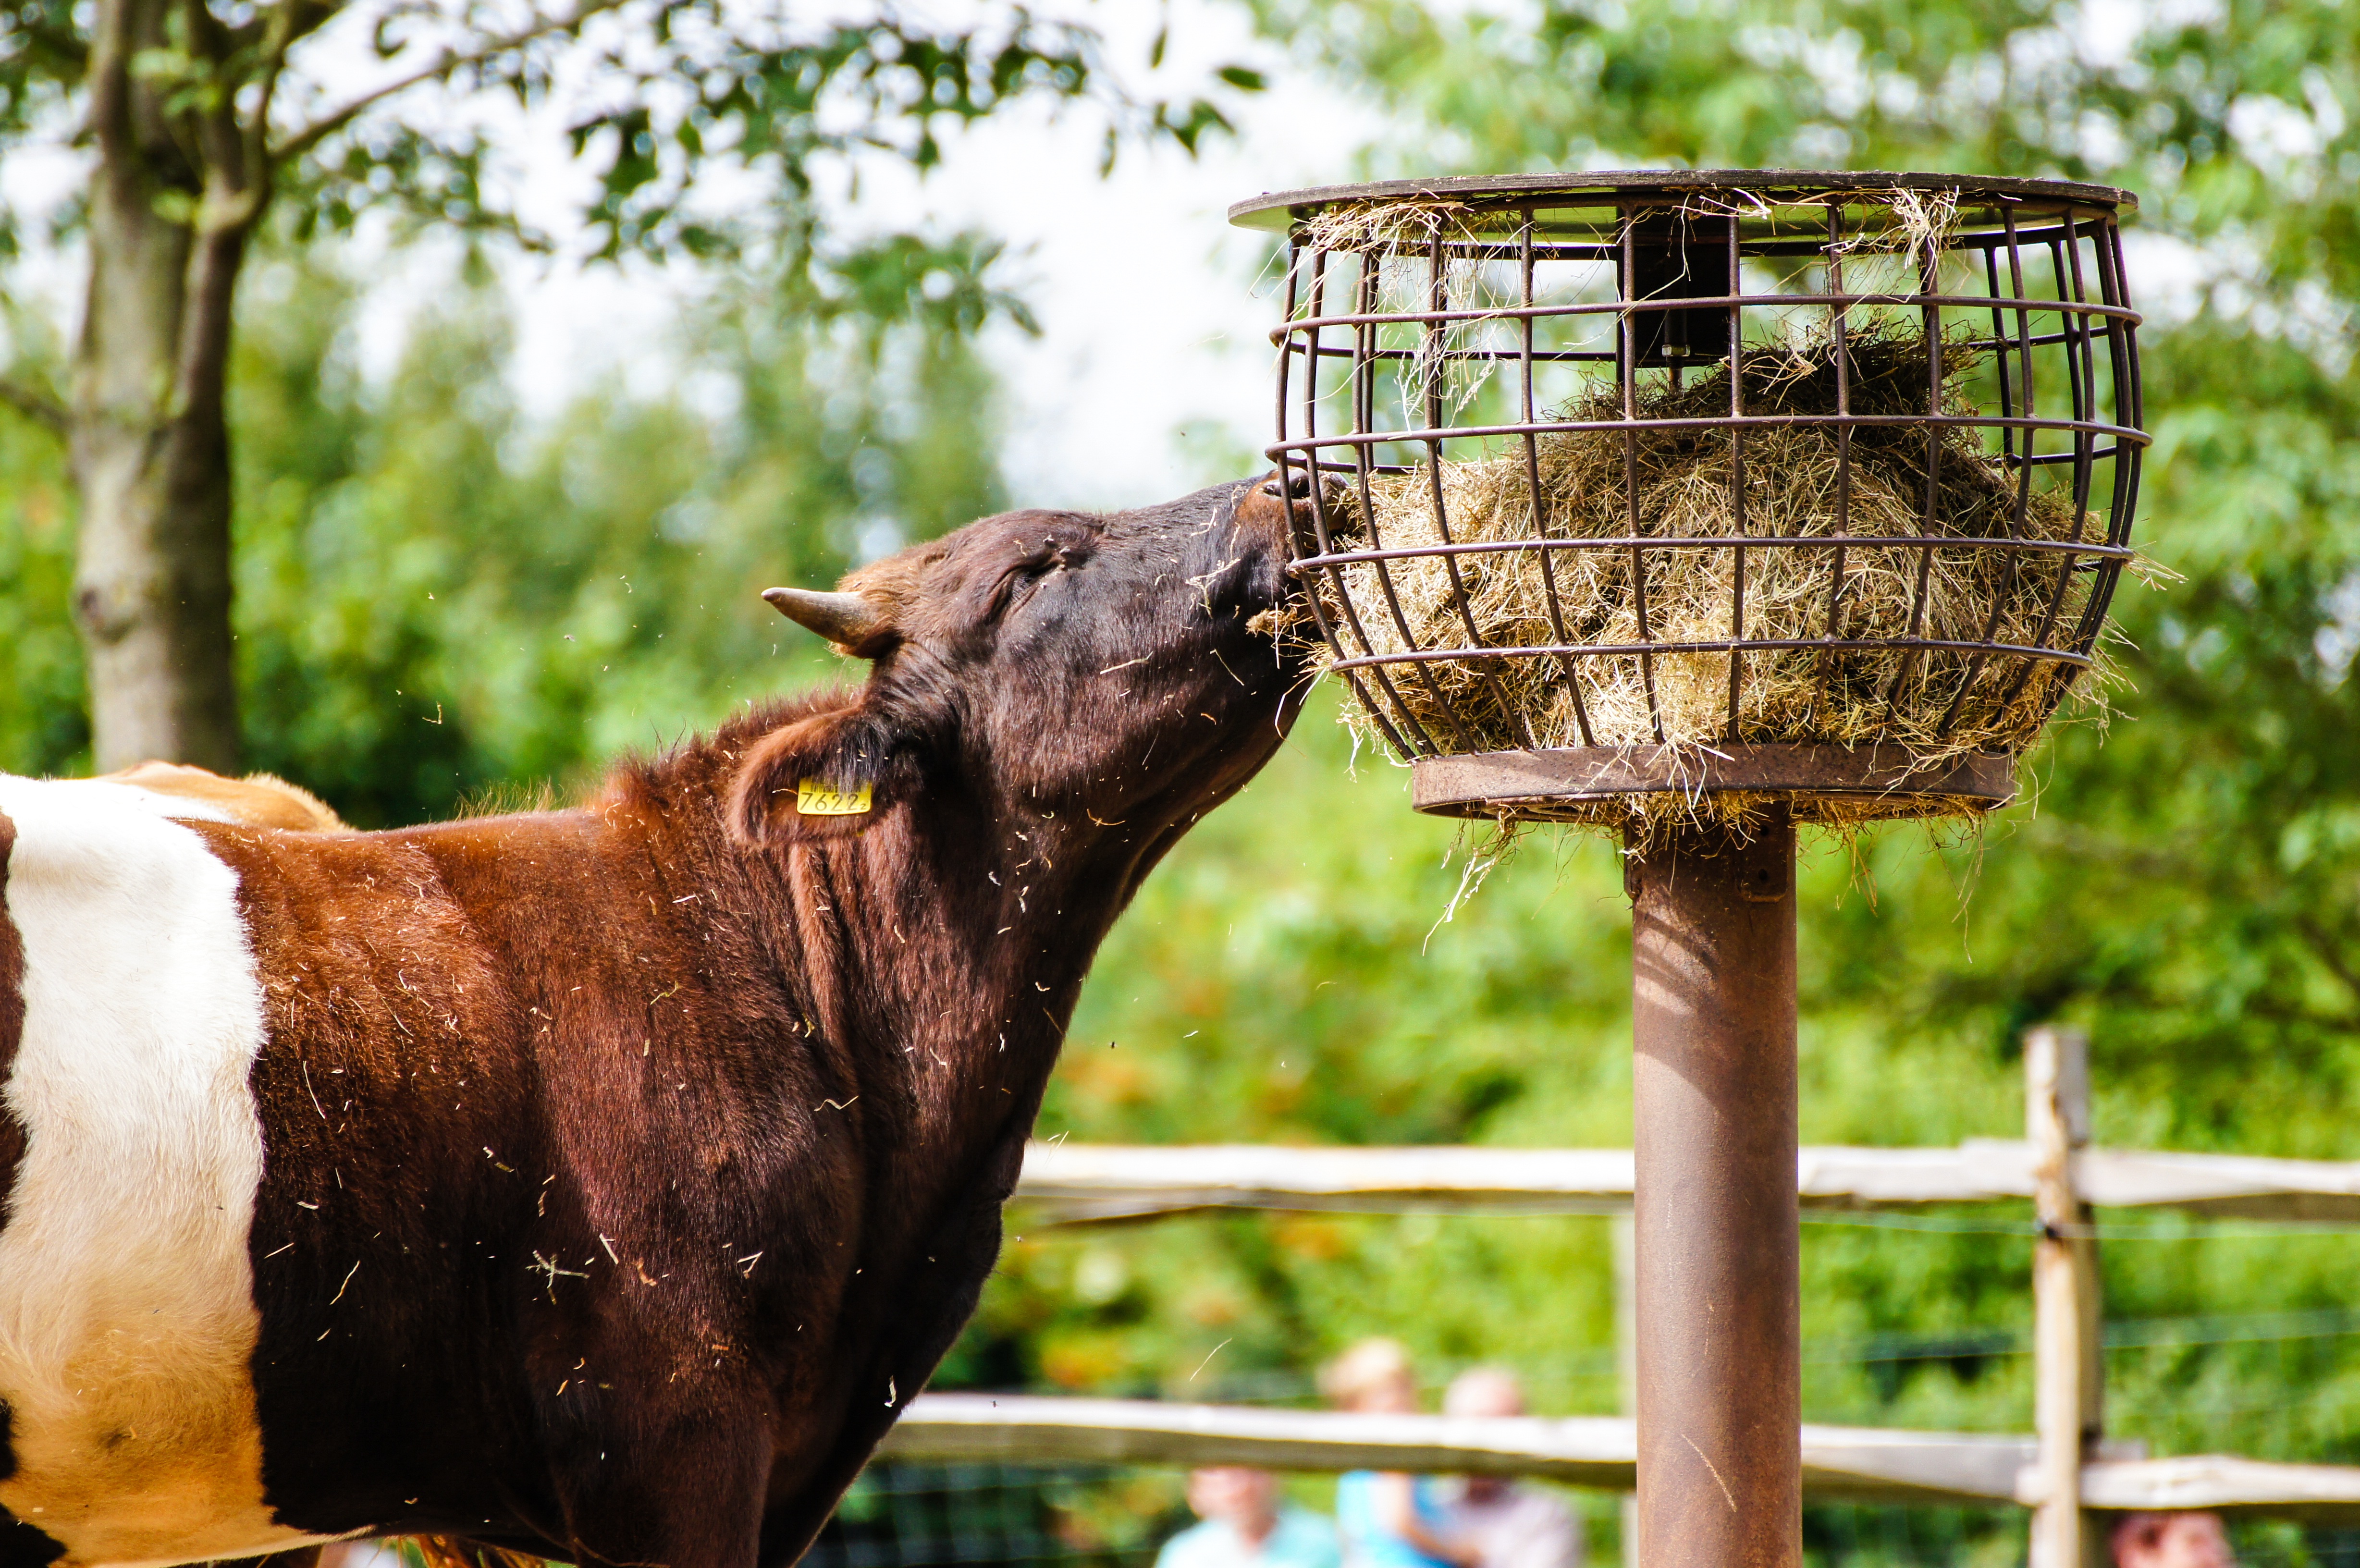
hay, farm, animal, wildlife, zoo, food, cow, cattle, livestock, mammal, agriculture, beef, fauna, cows, ruminant, hay bales, cattle feed, hoofed animals, cattle like mammal